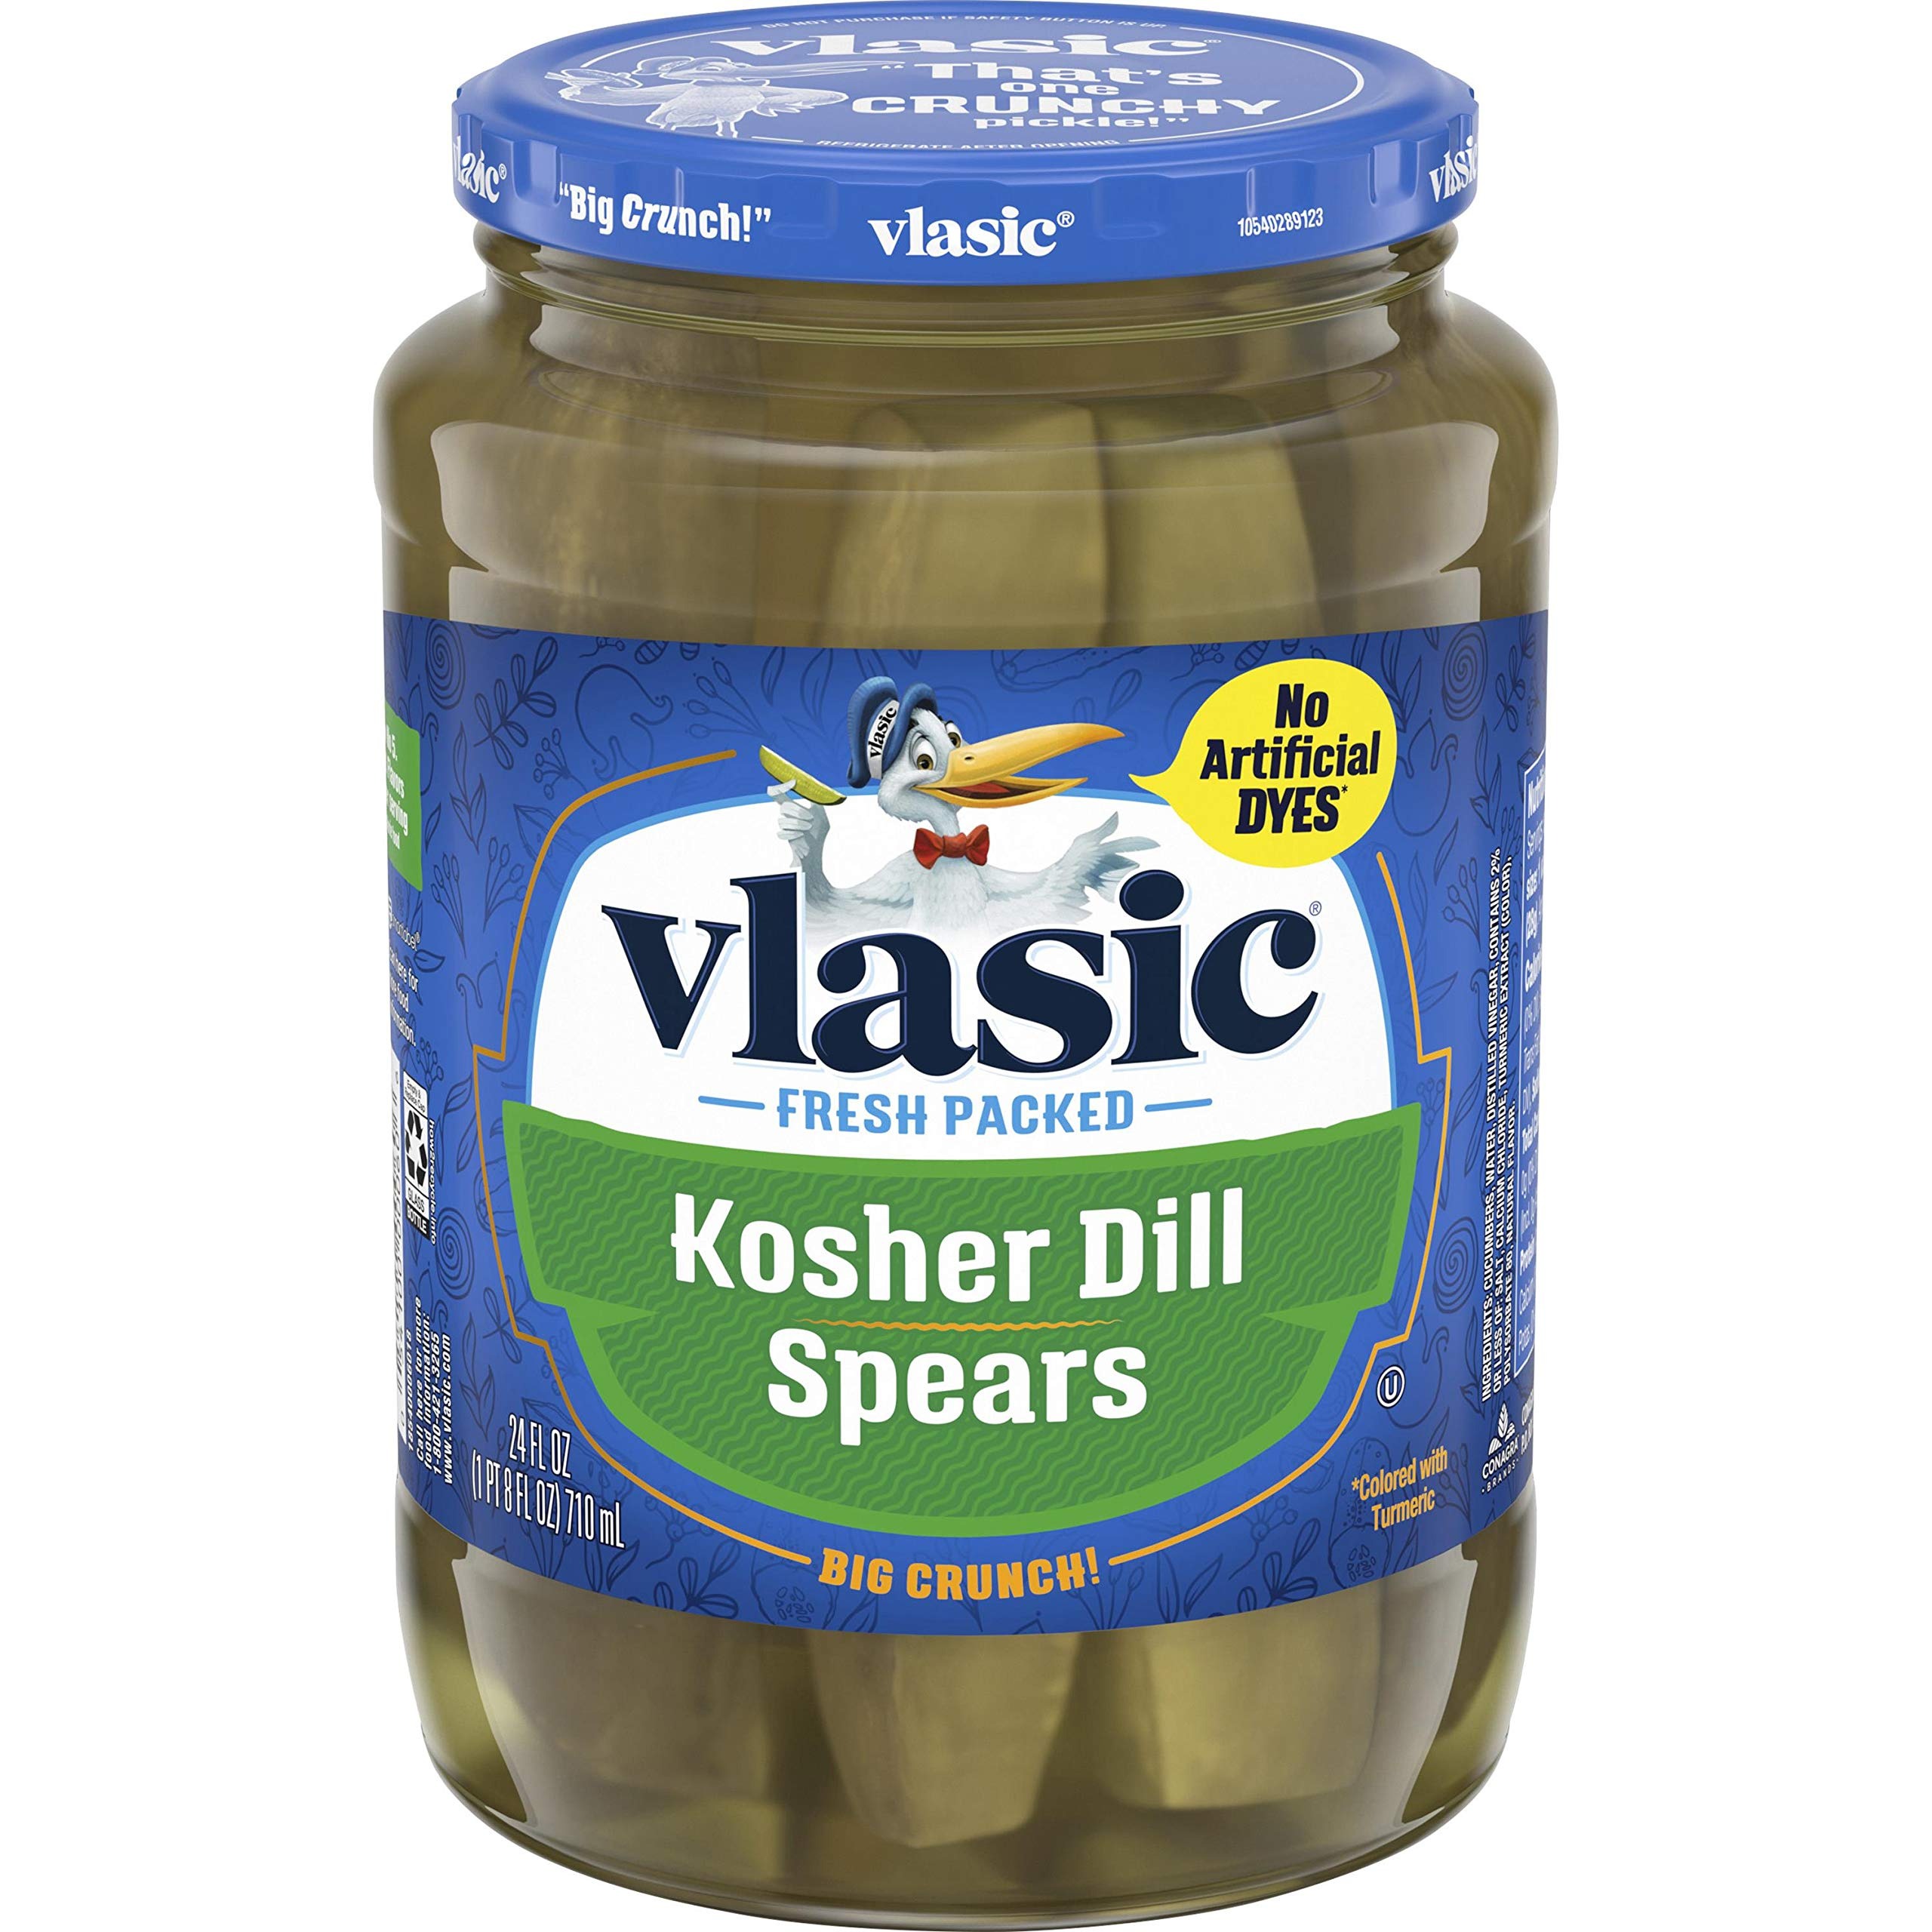
Item Name: Vlasic Kosher Dill Pickle Spears, Keto Friendly, 12 - 24 FL OZ Jars
Bullet Point 1: Twelve 24 fl oz jars of Vlasic Kosher Dill Pickle Spears
Bullet Point 2: Perfectly crunchy Kosher dill pickles made with a one-of-a-kind secret pickling recipe
Bullet Point 3: Vlasic's pickling recipe delivers classic dill taste
Bullet Point 4: Snack pickles contain 0 calories per serving
Bullet Point 5: Packaged in a resealable jar to lock in flavor and keep pickles crunchy
Value: 24.0
Unit: Count

Price: 4.39